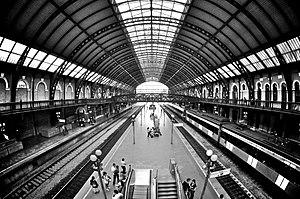
Photo en N&amp
La gare de la Luz est une gare ferroviaire située dans le quartier de la Luz à São Paulo, au Brésil. Elle appartient au réseau métropolitain géré par la Companhia Paulista de Trens Metropolitanos. Elle accueille en son sein le musée de la langue portugaise, inauguré en 2006, ce qui lui vaut parfois l'appellation de Estação Luz da Nossa Língua.